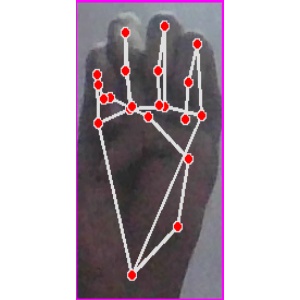
अक्षर: म